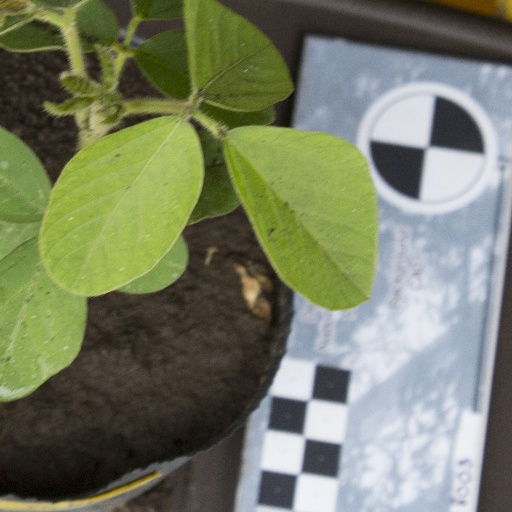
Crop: soybean